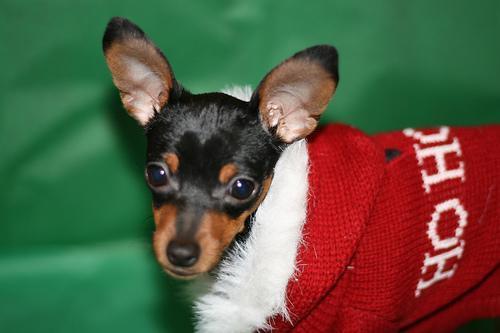
miniature_pinscher